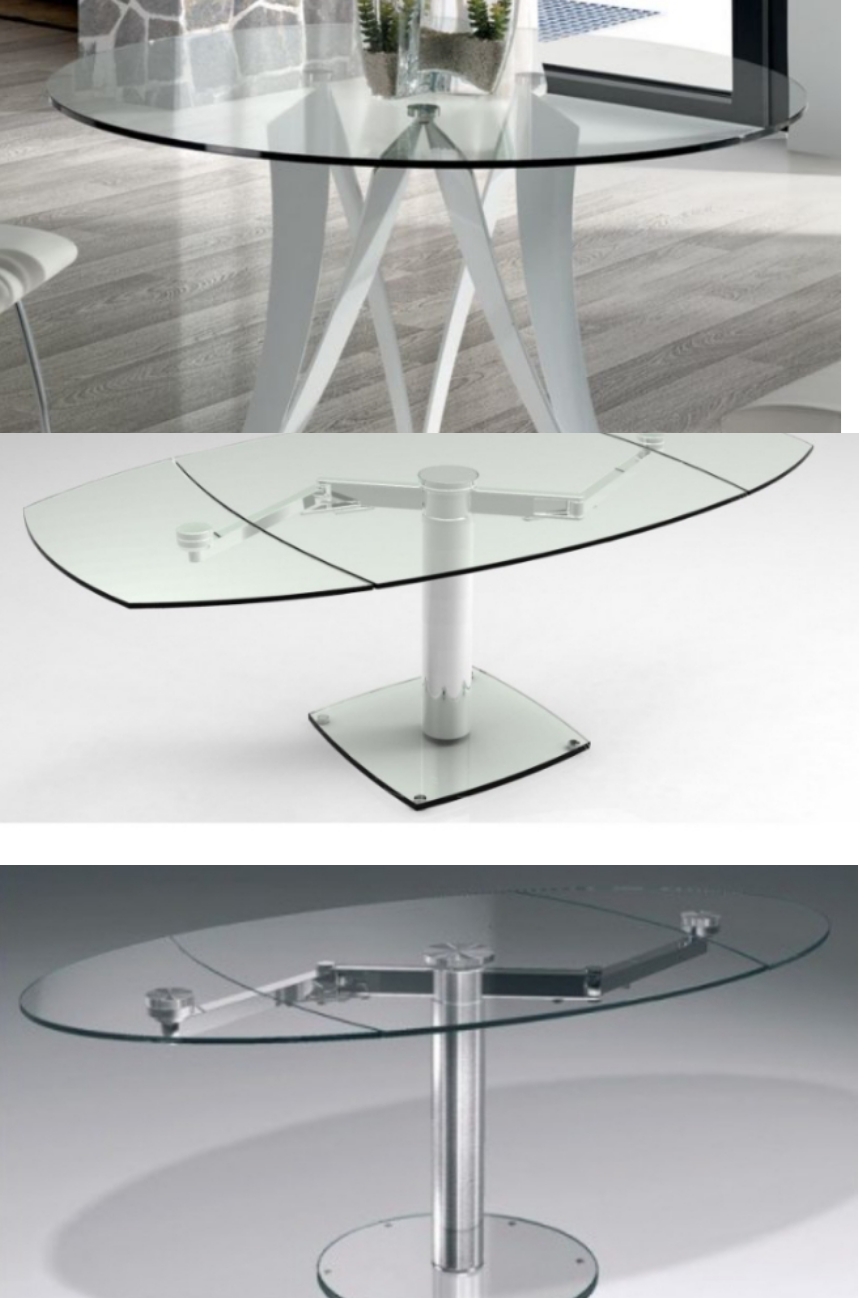
Waaw lii nii ab nataal bob mel na ni cemptang la boo xam ne dees koo defar, def ci ay weer. Cemptang gi itam mel na ni gis naa ci lu mel ni ki wañ... Woo xam ni dañ koo peentiir peentiir gu weex, dafal ko lu mel ni ki ak toog goo xam ni moo koy téye. Muy ñaari cemptang.